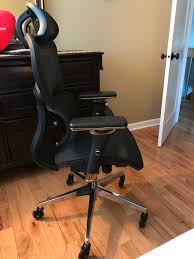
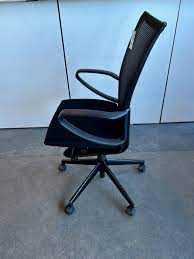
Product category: items_chair
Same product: no